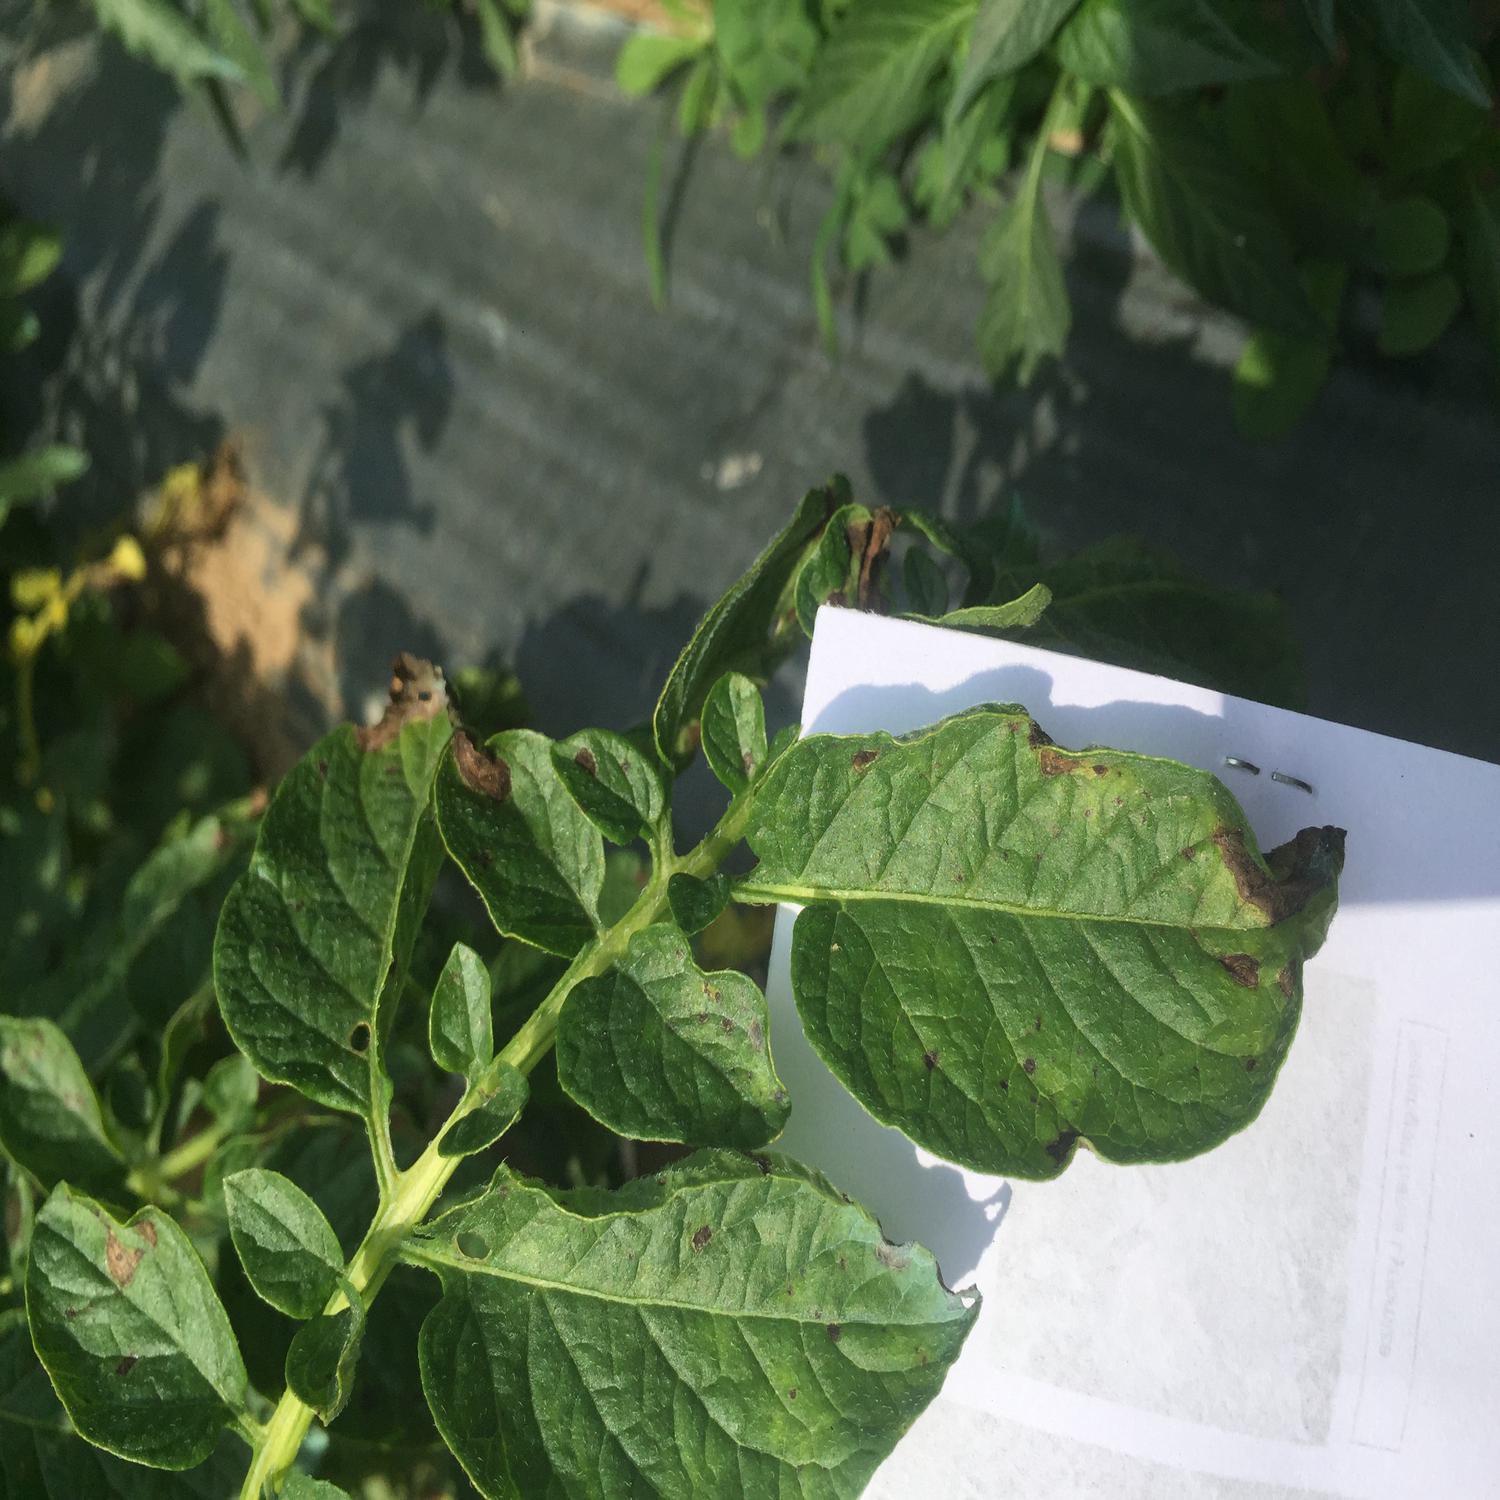
Label: Fungi